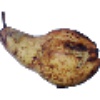
Label: pear_abate